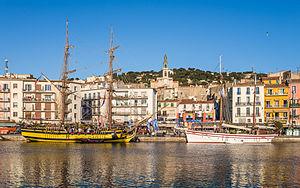
Sur la gauche, La Grace (2010, brick tchèque, réplique d'un bateau du XVIIIe siècle), et sur la droite les Chemins du Vent (1948, caboteur anglais), amarrés au Quai Général Durand devant l'église décanale Saint-Louis (XVIIIe siècle). Sète, Hérault, France.
La Grace est un brick tchèque, à coque bois, de 32 m, construit en 2010. C'est une réplique d'un navire du XVIIIᵉ siècle, nommé d'après le nom d'un navire du milieu du XVIIᵉ siècle du navigateur et corsaire tchèque Augustin Herman. Ce bateau du patrimoine maritime navigue principalement en Méditerranée et participe à de nombreuses manifestations maritime en Europe.